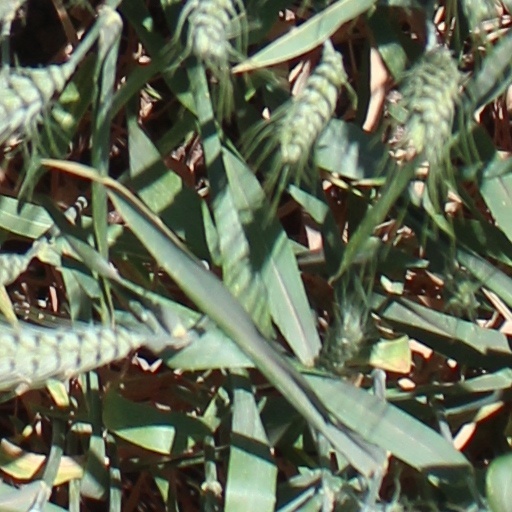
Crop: wheat